Iban people

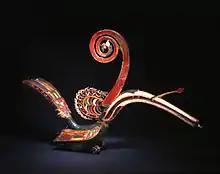
A 19th century Iban carving of a hornbill.

In the 20th century, significant Iban migrations continued, with key movements including the settlement of the Baleh tributary of the Rejang River in 1922, the establishment of Iban communities in the Suai, Niah and Sibuti regions in 1927, and a government-supported relocation to Lundu in 1955. Additional migrations occurred in line with government development schemes in the Second and Fourth Divisions of Sarawak. The first Iban migrants arrived in Merotai, Tawau, Sabah around 1920, and the Iban population there grew significantly from the 1960s onward.